History of Roman and Byzantine domes

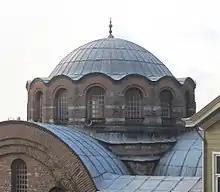
Kalenderhane Mosque in Istanbul

With the decline in the empire's resources following losses in population and territory, domes in Byzantine architecture were used as part of more modest new buildings. The large-scale churches of Byzantium were, however, kept in good repair. The upper portion of the Church of Hagia Irene was thoroughly rebuilt after the 740 Constantinople earthquake. The nave was re-covered with an elliptical domical vault hidden externally by a low cylinder on the roof, in place of the earlier barrel vaulted ceiling, and the original central dome from the Justinian era was replaced with one raised upon a high windowed drum. The barrel vaults supporting these two new domes were also extended out over the side aisles, creating cross-domed units. By bracing the dome with broad arches on all four sides, the cross-domed unit provided a more secure structural system. These units, with most domes raised on drums, became a standard element on a smaller scale in later Byzantine church architecture, and all domes built after the transitional period were braced with bilateral symmetry. The dome over the at Sige was replaced in the 19th century, but the original was dated in the 18th century to 780.